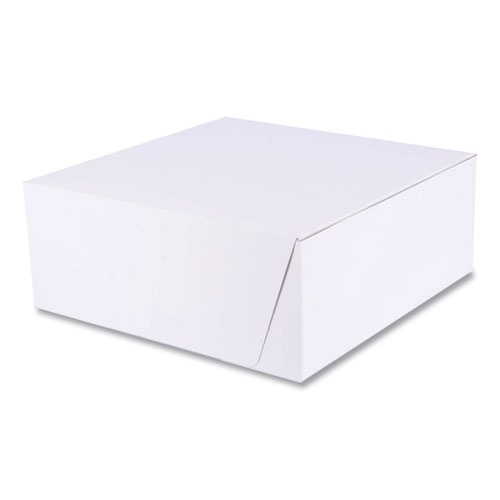
White One-piece Non-window Bakery Boxes, Standard, 10 X 10 X 4, White, Paper, 100/bundle
Brand: SCT®
The bakery box is made from high quality paperboard that is white on the outside and Kraft on the inside. Perfect for cakes, pastries, pies and cupcakes. The white, clay-coated exterior accepts a printed logo or business name. Each one-piece box ships flat for transport and storage, but assembles easily into a folded carton with lock-corner closures and a tuck top to secure contents.
Category: Business & Industrial > Food Service > Bakery Boxes